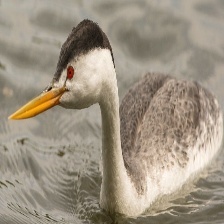
Species: CLARKS GREBE
Scientific name: AECHMOPHORUS CLARKII